History of the Philadelphia Phillies

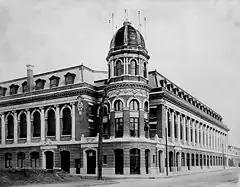
Shibe Park / Connie Mack Stadium, home of the Phillies from 1938 to 1970

For several years—particularly after Nugent took control of the team—the Phillies tried to move to Shibe Park on a permanent basis as tenants of the A's. However, the park was owned by the estate of former Cubs owner Charles Webb Murphy, who refused to let the Phillies out of their lease at first. Finally, when Nugent threatened to sue, the Murphy estate agreed to "suspend" the lease for five years in return for yearly payments, clearing the way for the Phillies to move to Shibe Park.